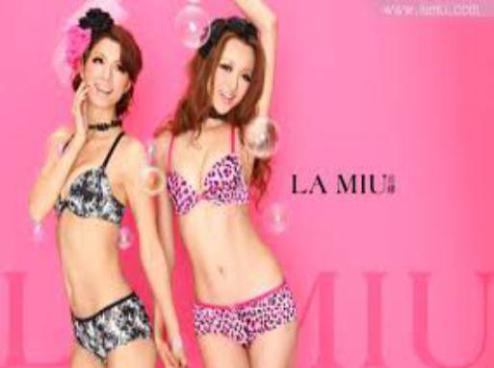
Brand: la miu
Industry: Clothes